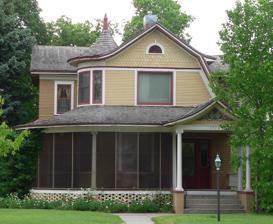
Building: Ernest A. Calling House
Country: United States of America
Year built: 1907
United States historic place Ernest A. Calling House U.S. National Register of Historic Places The house in 2010 Show map of Nebraska Show map of the United States Location 1514 Lake Avenue, Gothenburg, Nebraska Coordinates 40°56′00″N 100°09′36″W / 40.93333°N 100.16000°W / 40.93333; -100.16000 ( Ernest A. Calling House ) Area less than one acre Built 1907 ( 1907 ) Built by L. J. Anderson Architectural style Queen Anne NRHP reference No. 79001437 Added to NRHP October 25, 1979 The Ernest A. Calling House is a historic house in Gothenburg, Nebraska . It was built by L. J. Anderson in 1907 for Ernest A. Calling, an immigrant from Sweden who first arrived in the United States in 1889, became a businessman in Gothenburg, and died in 1945. It was designed in the Queen Anne style . It has been listed on the National Register of Historic Places since October 25, 1979. References